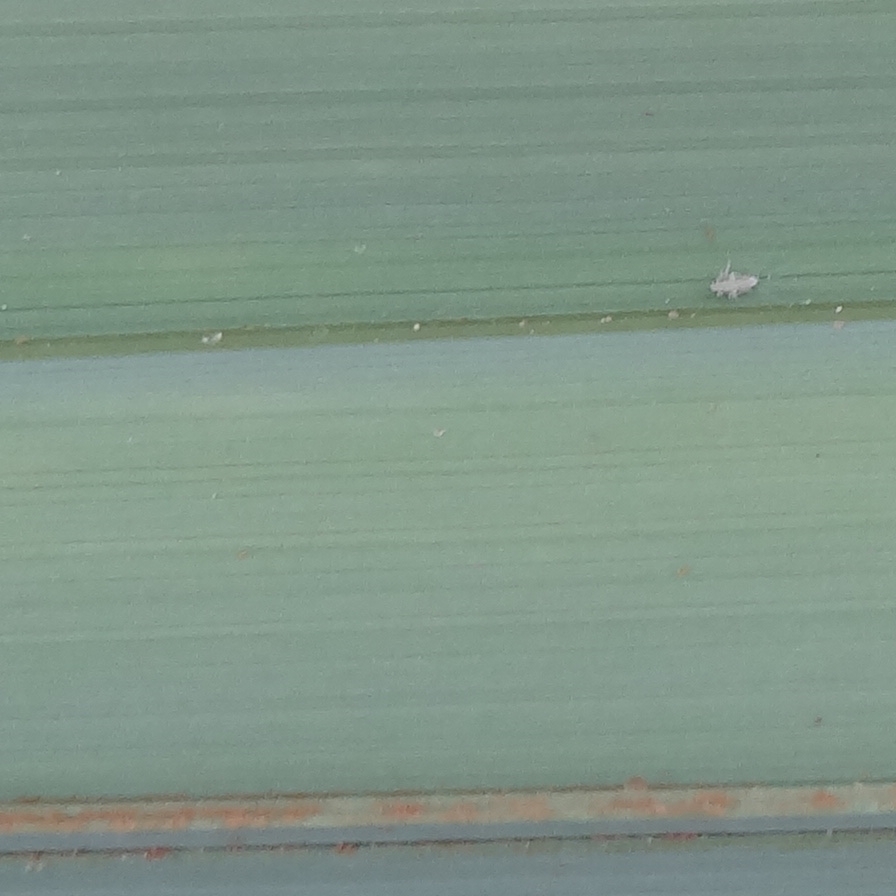
Label: Bug